Beta Israel

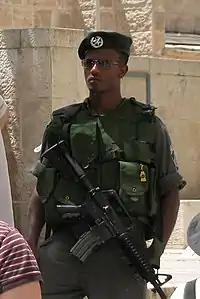
Israeli Border Policeman

The Ethiopian Beta Israel community in Israel today comprises more than 159,500 people. They are a little more than 1 percent of the Israeli population. Most of this population are the descendants and the immigrants who came to Israel during Operation Moses (1984) and Operation Solomon (1991). Civil war and famine in Ethiopia prompted the Israeli government to mount these dramatic rescue operations. The rescues were within the context of Israel's national mission to gather diaspora Jews and bring them to the Jewish homeland. Some immigration has continued up until the present day. Today 81,000 Ethiopian Israelis were born in Ethiopia, while 38,500 or 32% of the community are native born Israelis.